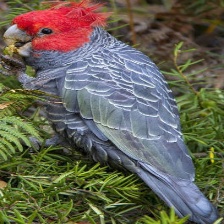
Species: GANG GANG COCKATOO
Scientific name: CALLOCEPHALON FIMBRIATUM
ImageNet parent category: sulphur-crested_cockatoo